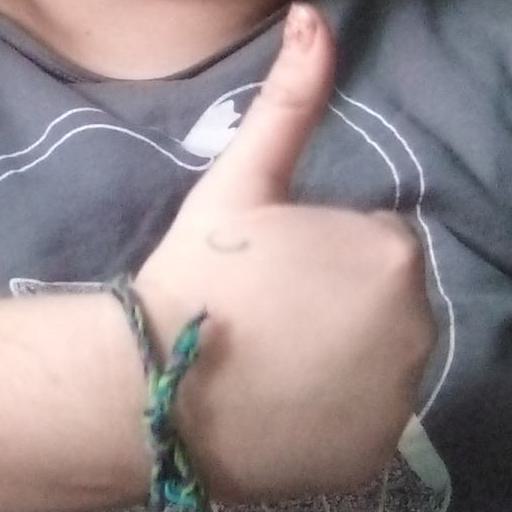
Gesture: like